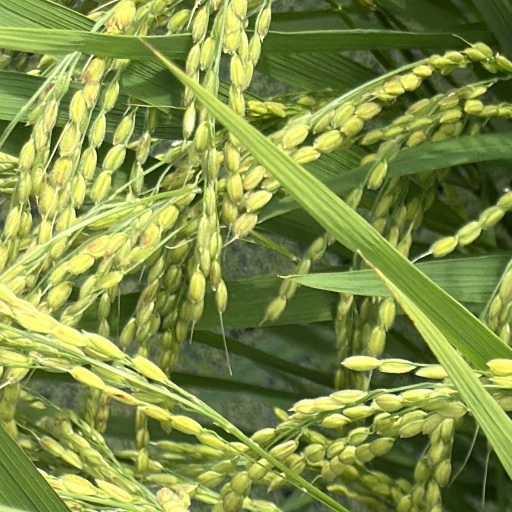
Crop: rice